Popeye the Sailor (film series)

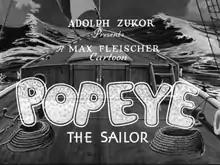
"Popeye the Sailor" opening title employed in the 1930s

Popeye the Sailor is an American animated series of short films based on the "Popeye" comic strip character created by E. C. Segar. In 1933, Max and Dave Fleischer's Fleischer Studios, based in New York City, adapted Segar's characters into a series of theatrical cartoon shorts for Paramount Pictures. The plotlines in the animated cartoons tended to be simpler than those presented in the comic strips, and the characters slightly different. A villain, usually Bluto, makes a move on Popeye's "sweetie", Olive Oyl. The villain clobbers Popeye until he eats spinach, giving him superhuman strength. Thus empowered, Popeye makes short work of the villain.